Kopli cemetery

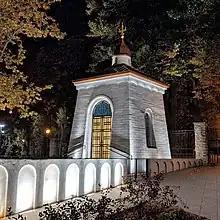
Russian chapel at the cemetery

The Kopli cemetery ( or) was Estonia's largest Lutheran Baltic German cemetery, located in the suburb of Kopli in Tallinn. It contained thousands of graves of prominent citizens of Tallinn and stood from 1774 to shortly after World War II, when it was completely flattened and destroyed by the Soviet occupation authorities governing the country at the time. The former cemetery is now a public park.